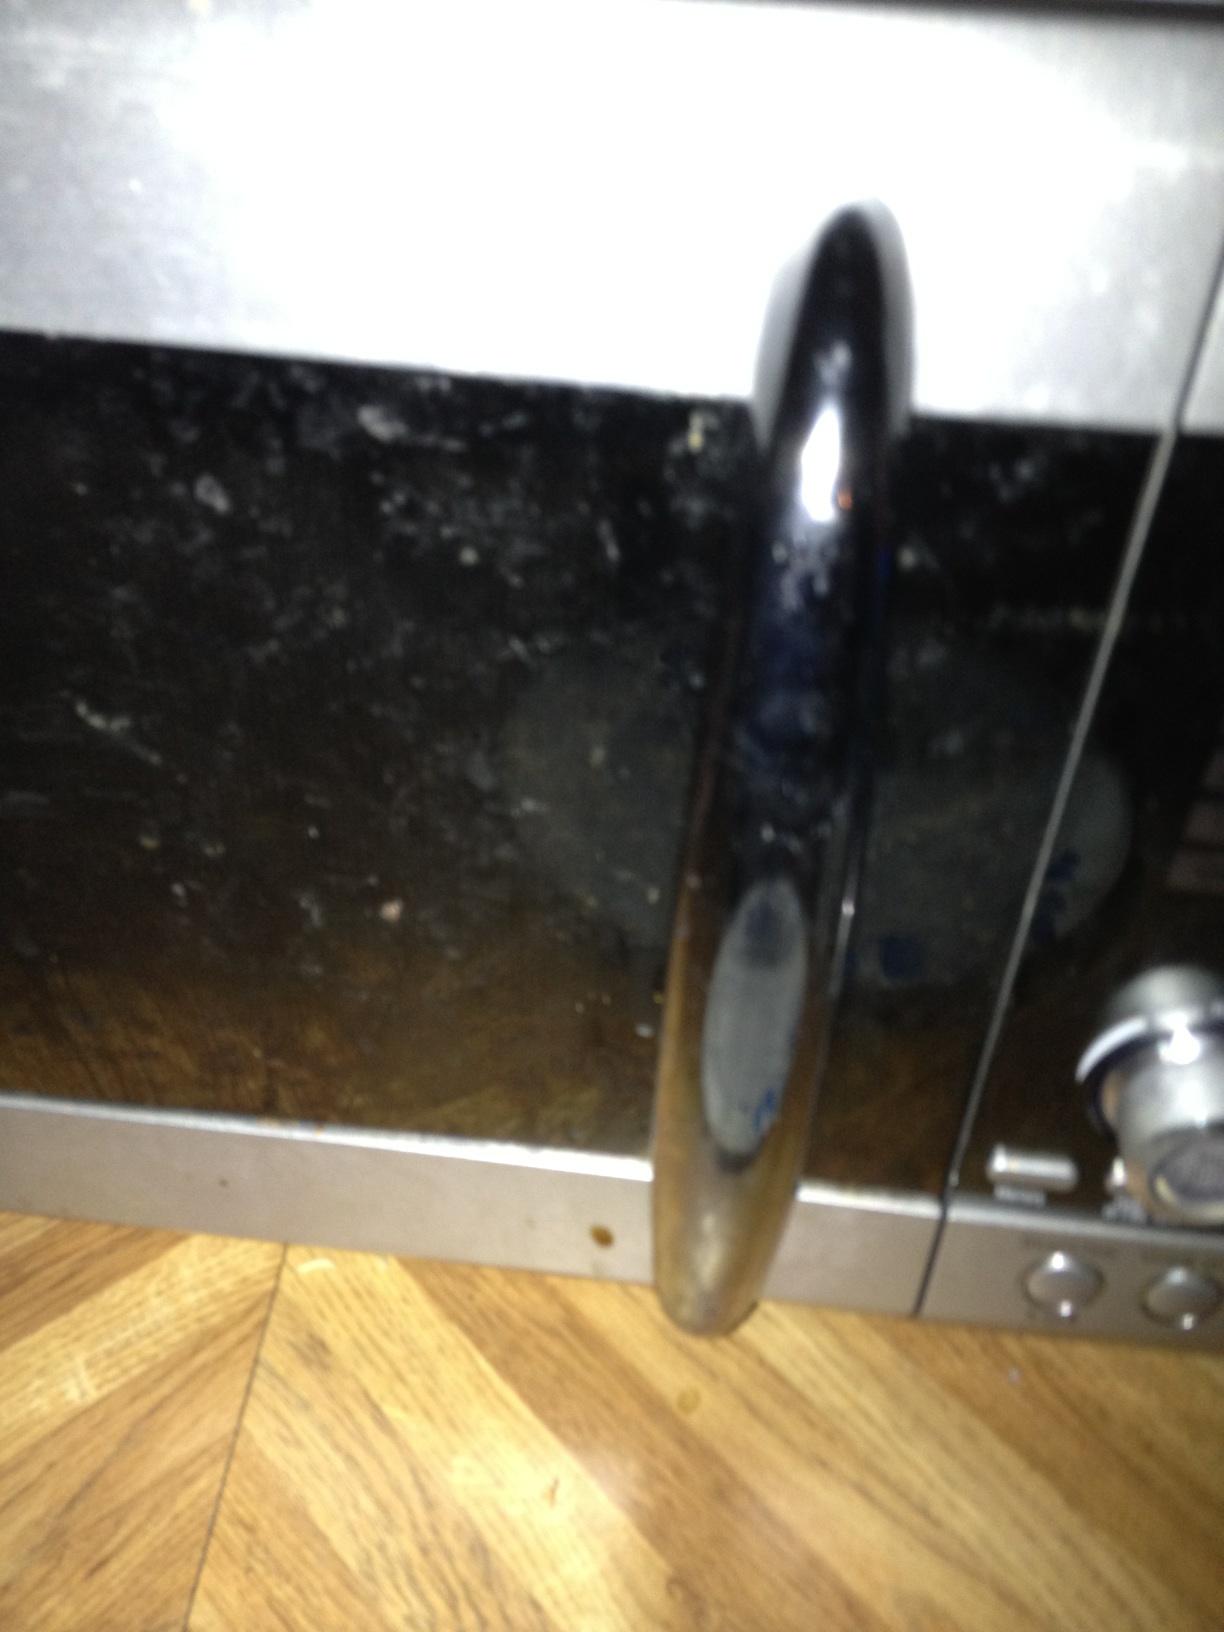Question: What does this microwave say?
Answer: unanswerable